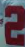
Number: 2